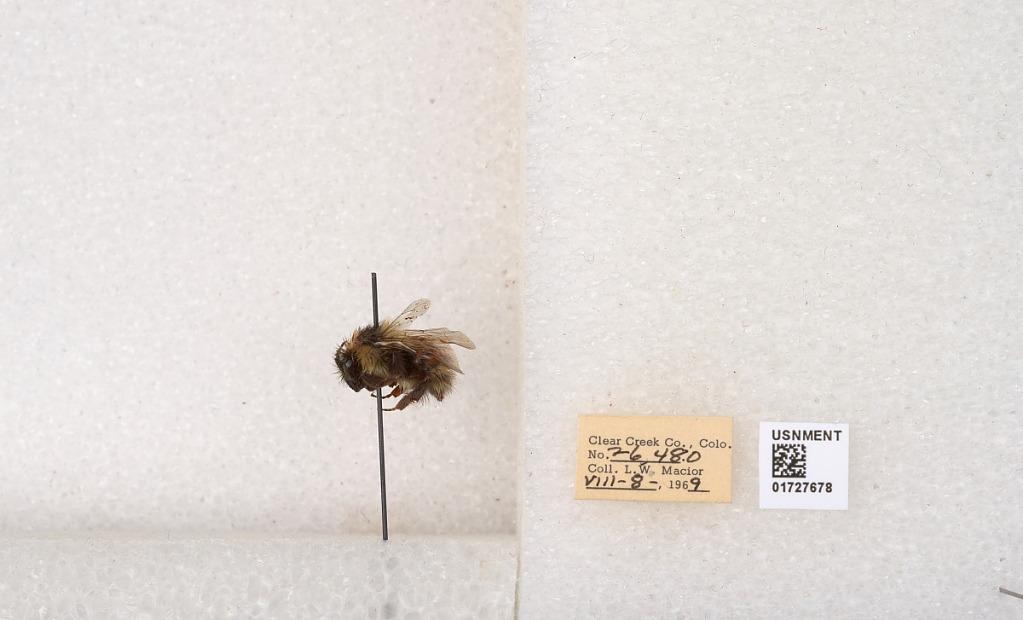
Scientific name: Bombus (Pyrobombus) sylvicola Kirby
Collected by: L. Macior
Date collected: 1969-8-8
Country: United States
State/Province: Colorado
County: Clear Creek
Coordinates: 39.7006, -105.694